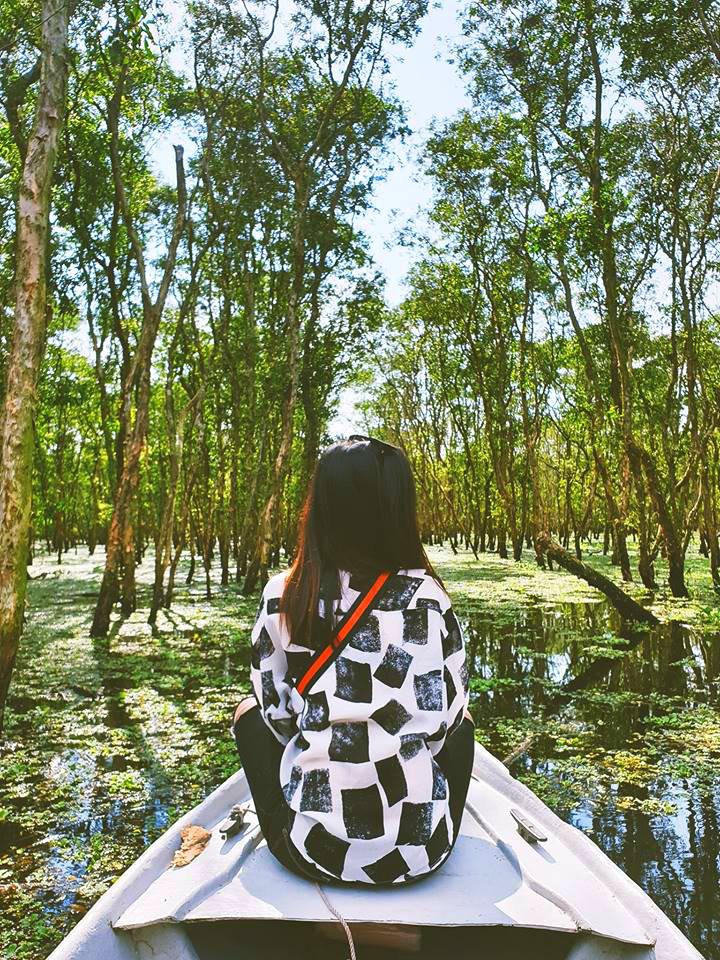
ở trên con sông có sự xuất hiện của một chiếc thuyền chở theo một cô gái